Nelson Rockefeller

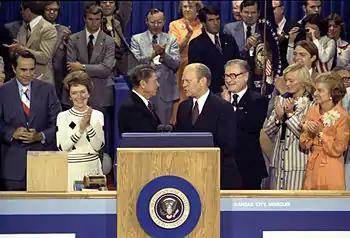
Rockefeller (front row, 5th from left) at the 1976 Republican National Convention along with (left to right) Robert Dole, Nancy Reagan, Ronald Reagan, President Gerald Ford, Susan Ford and Betty Ford.

Rockefeller worked with the legislature and unions to create generous pension programs for many public workers, such as teachers, professors, firefighters, police officers, and prison guards. He proposed the first statewide minimum wage law in the country; it was increased five times during his administration. Additional accomplishments of Rockefeller's fifteen years as governor of New York include initiating the state lottery and off-track betting; adopting modern treatment techniques in state mental hospitals to reduce the number of mentally ill patients by over 50%; creating the State Office of the Aging and constructing nearly 12,000 units of housing for the aging; the first mandatory seatbelt law in the United States; and creating the State Consumer Protection Board.